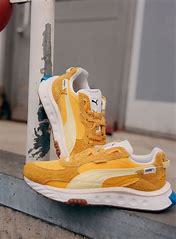
Brand: Puma
Model: Wild Rider